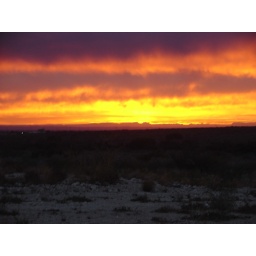
mexico mountain range, taken outside my house in del rio